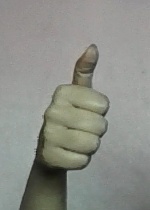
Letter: aleff